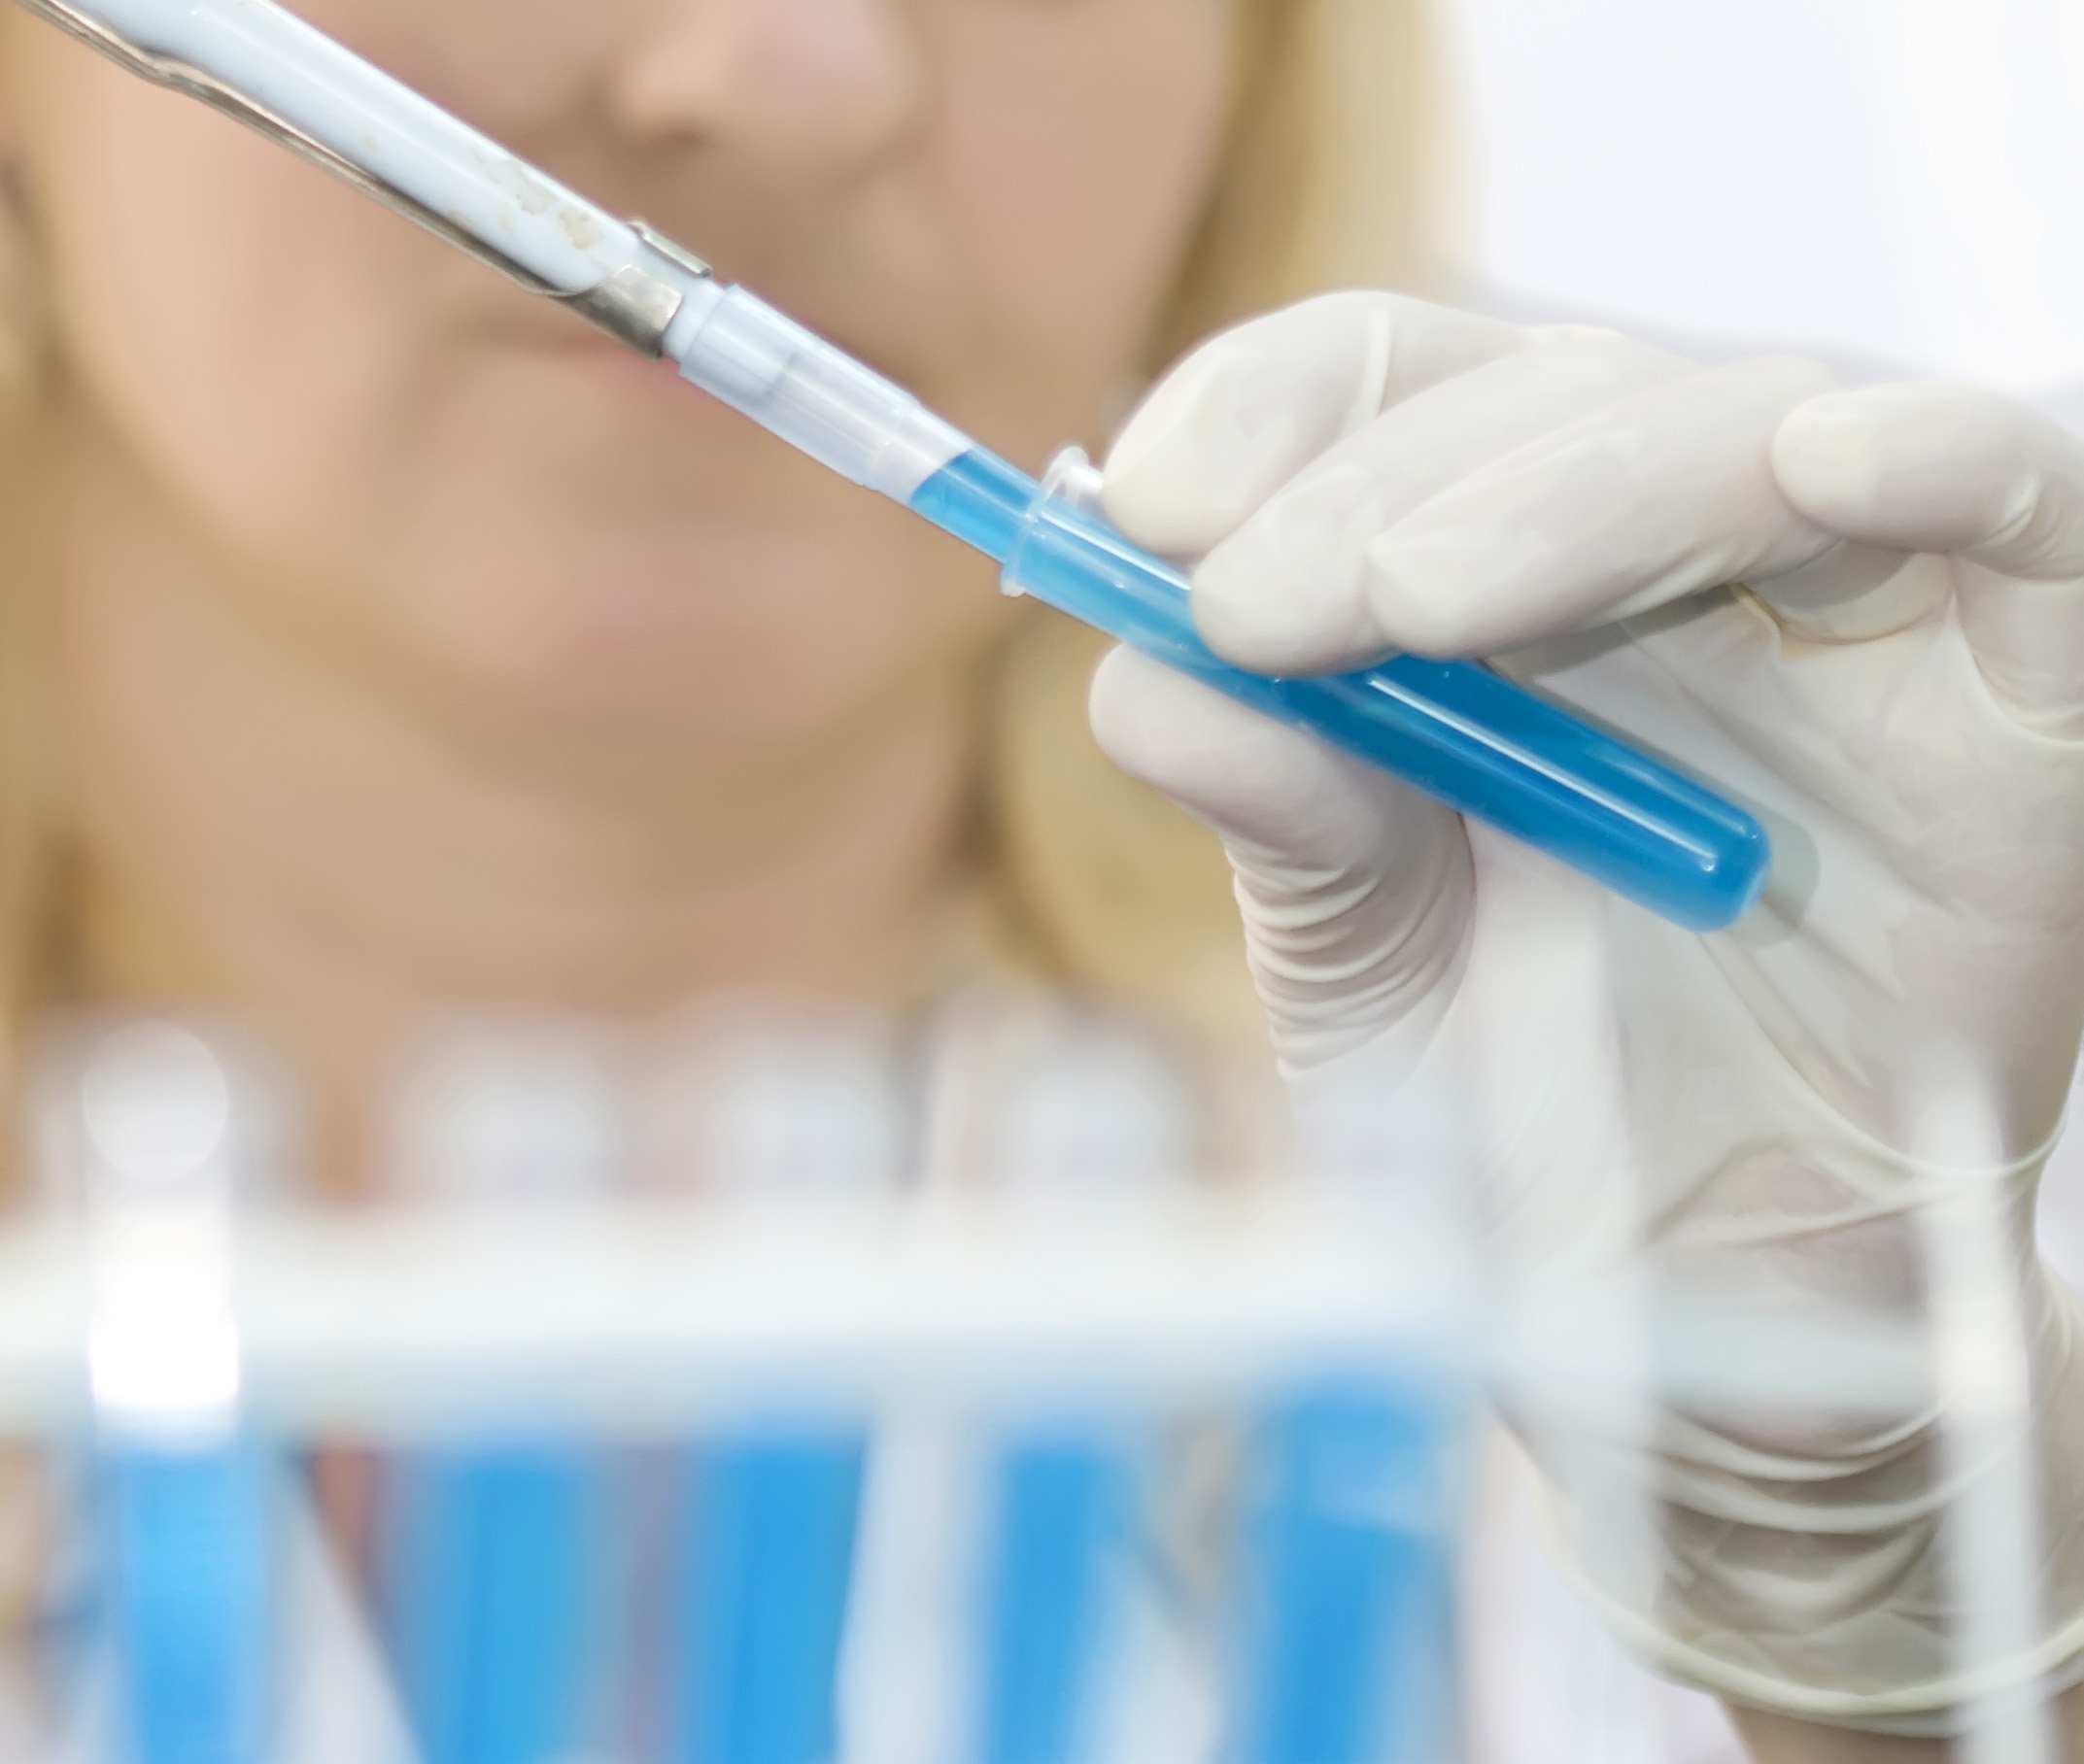
hospital, tooth, technical, samples, injection, treatment, analysis, cure, disease, laboratroio